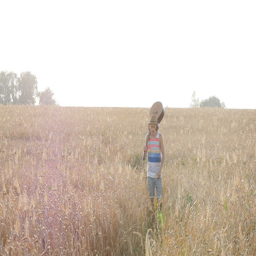
young man with acoustic guitar at the wheat field